Ano Poroia

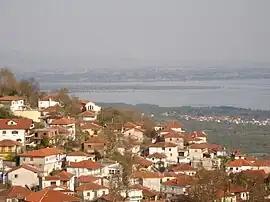
The east side of the village

Ano Poroia is a village in Greece, located in Macedonia. The population was 836 (2021).